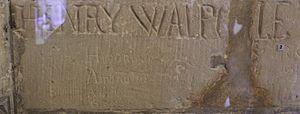
Henri Walpole, né en 1558 à Docking, Norfolk et mort le 7 avril 1595 à York, est un prêtre jésuite anglais. Exécuté pour son attachement indéfectible à la foi catholique il est considéré comme martyr par l’Église catholique. Canonisé en 1970 avec les autres martyrs d’Angleterre et Galles il est liturgiquement commémoré le 7 avril.